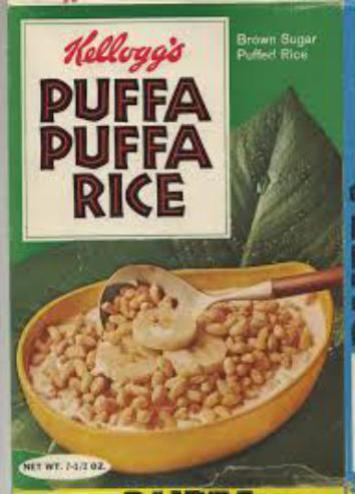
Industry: Food